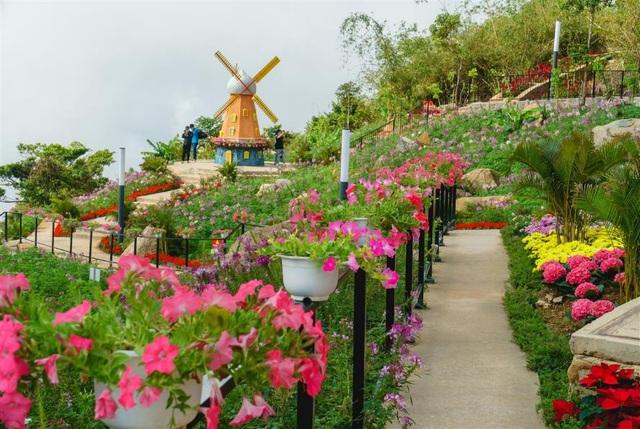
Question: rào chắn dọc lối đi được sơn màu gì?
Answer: rào chắn dọc lối đi được sơn màu đen